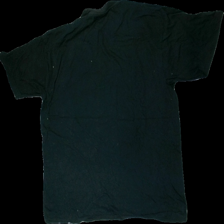
View: back
Type: T-shirt
Category: Unisex
Brand: Not in the list
Brand text on label: North Seaport
Material: 100% cotton
Cut: Regular, C-collar
Size: XXL
Season: All
Stains: Minor
Smell: Major
Price range: <50
Recommended usage: Recycle
Comment: stinky, washed out colors